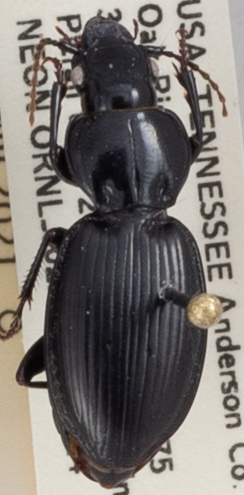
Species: Cyclotrachelus fucatus
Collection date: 2020-06-24
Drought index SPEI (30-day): -0.436
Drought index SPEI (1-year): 1.69
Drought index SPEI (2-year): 2.09